Peter B. Appeldorn House

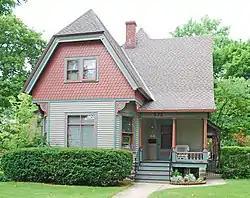

The Peter B. Appeldorn House is a single-family home located at 532 Village Street in Kalamazoo, Michigan. It was listed on the National Register of Historic Places in 1983.